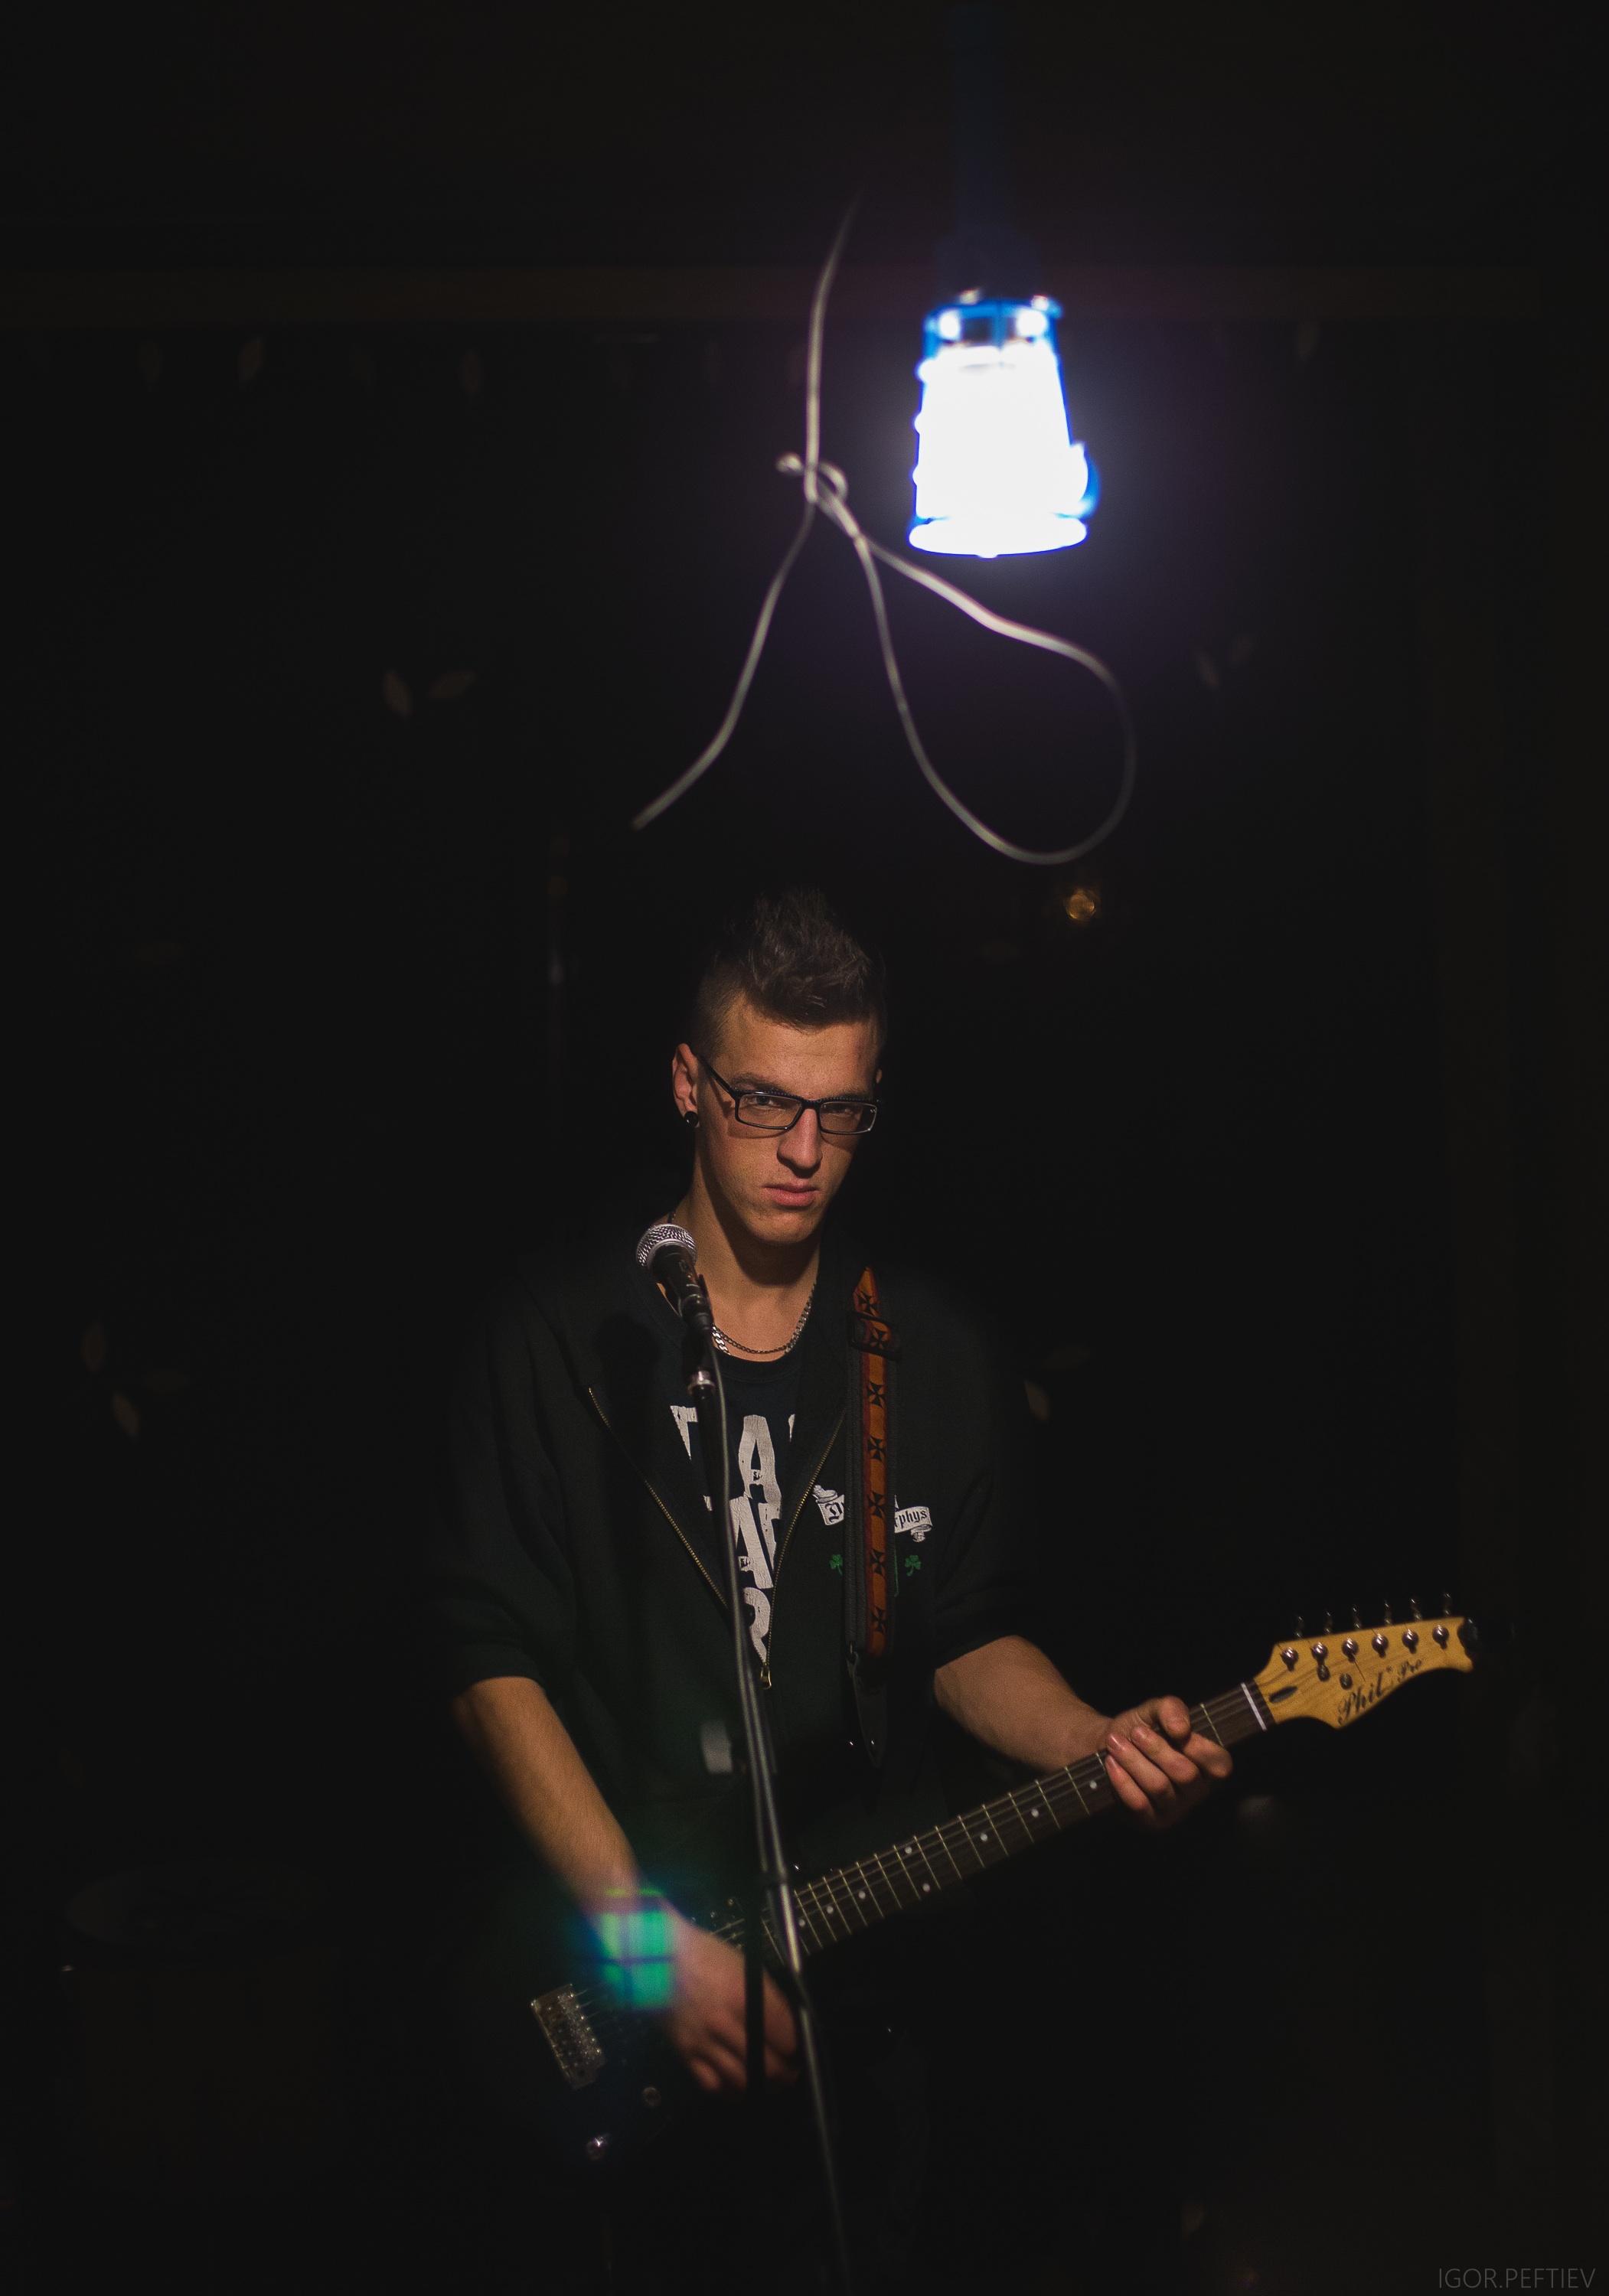
music, concert, musician, performance art, stage, performance, singing, guitarist, drummer, entertainment, performing arts, singer songwriter